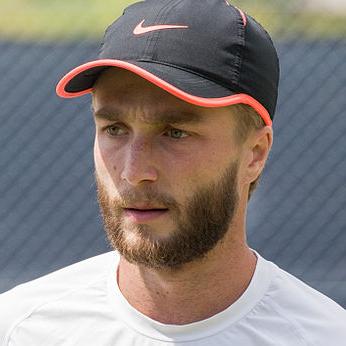
Age: 20